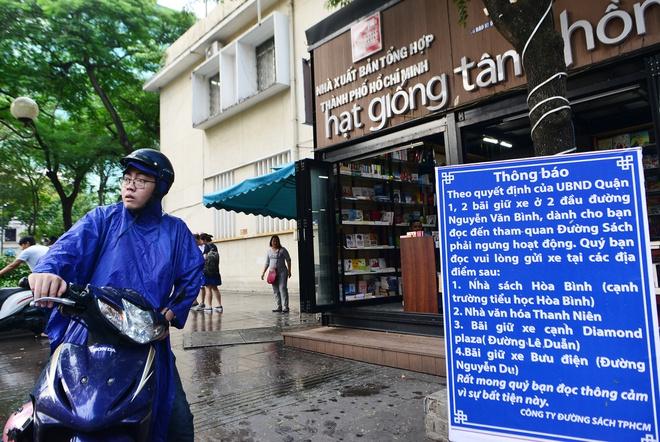
người đàn ông mặc áo mưa màu xanh đang điều khiển một chiếc xe máy